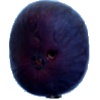
Label: Fig 1